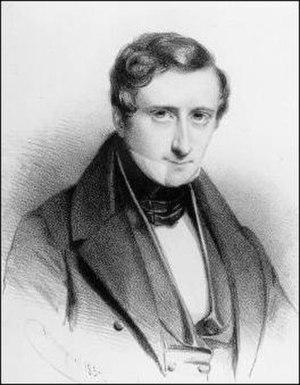
Henri Kervyn, né le 30 janvier 1809 à Gand et mort le 23 octobre 1894 à Malines, est un homme politique belge.